Armand Colin

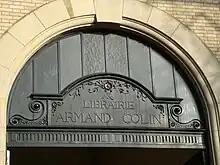
Armand Colin

Armand Colin is a French publishing house founded in 1870 by Auguste Armand Colin. It specializes in publishing works concerning human sciences, economics and education. Among its best-known publications are the "U" collection begun in 1968, and the "Cursus" collection. In 1987, Armand Colin was purchased by Masson which, in turn, became part of the City Group (Groupe de la Cité) in 1994. It is now owned by Hachette. In 2014, the house which shared its premises with Larousse moved to those of Dunod and merged with it.